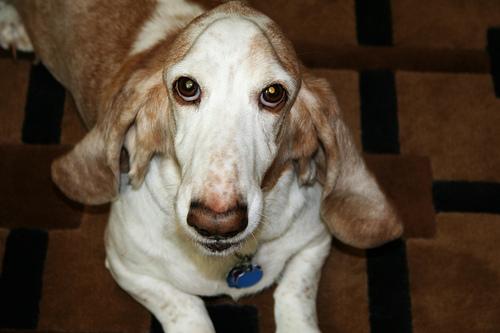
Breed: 241-n000100-basset